SOJA

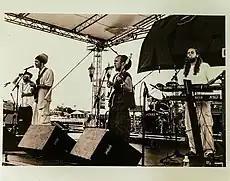

After forming SOJA in 1997, Jacob Hemphill, Bob Jefferson, Ryan "Byrd" Berty and Kenneth Brownell recorded their first album "Creeping In" in 1998.